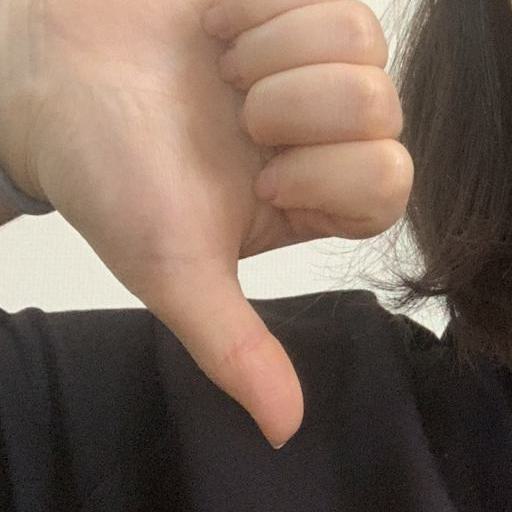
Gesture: dislike